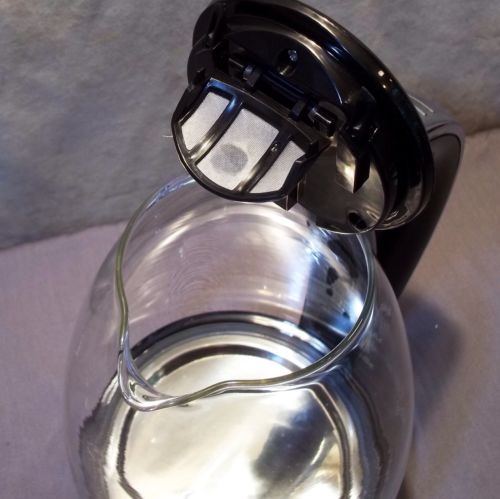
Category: kettle